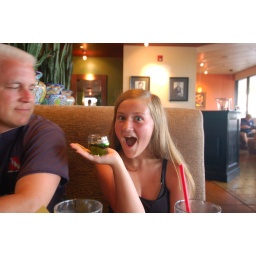
A candle floating in green water.